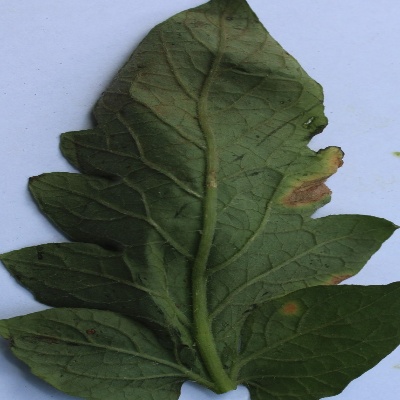
Crop: Tomato
Condition: leaf blight